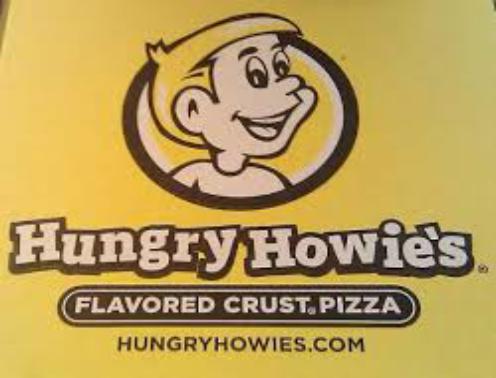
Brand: Hungry Howie's Pizza
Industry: Food